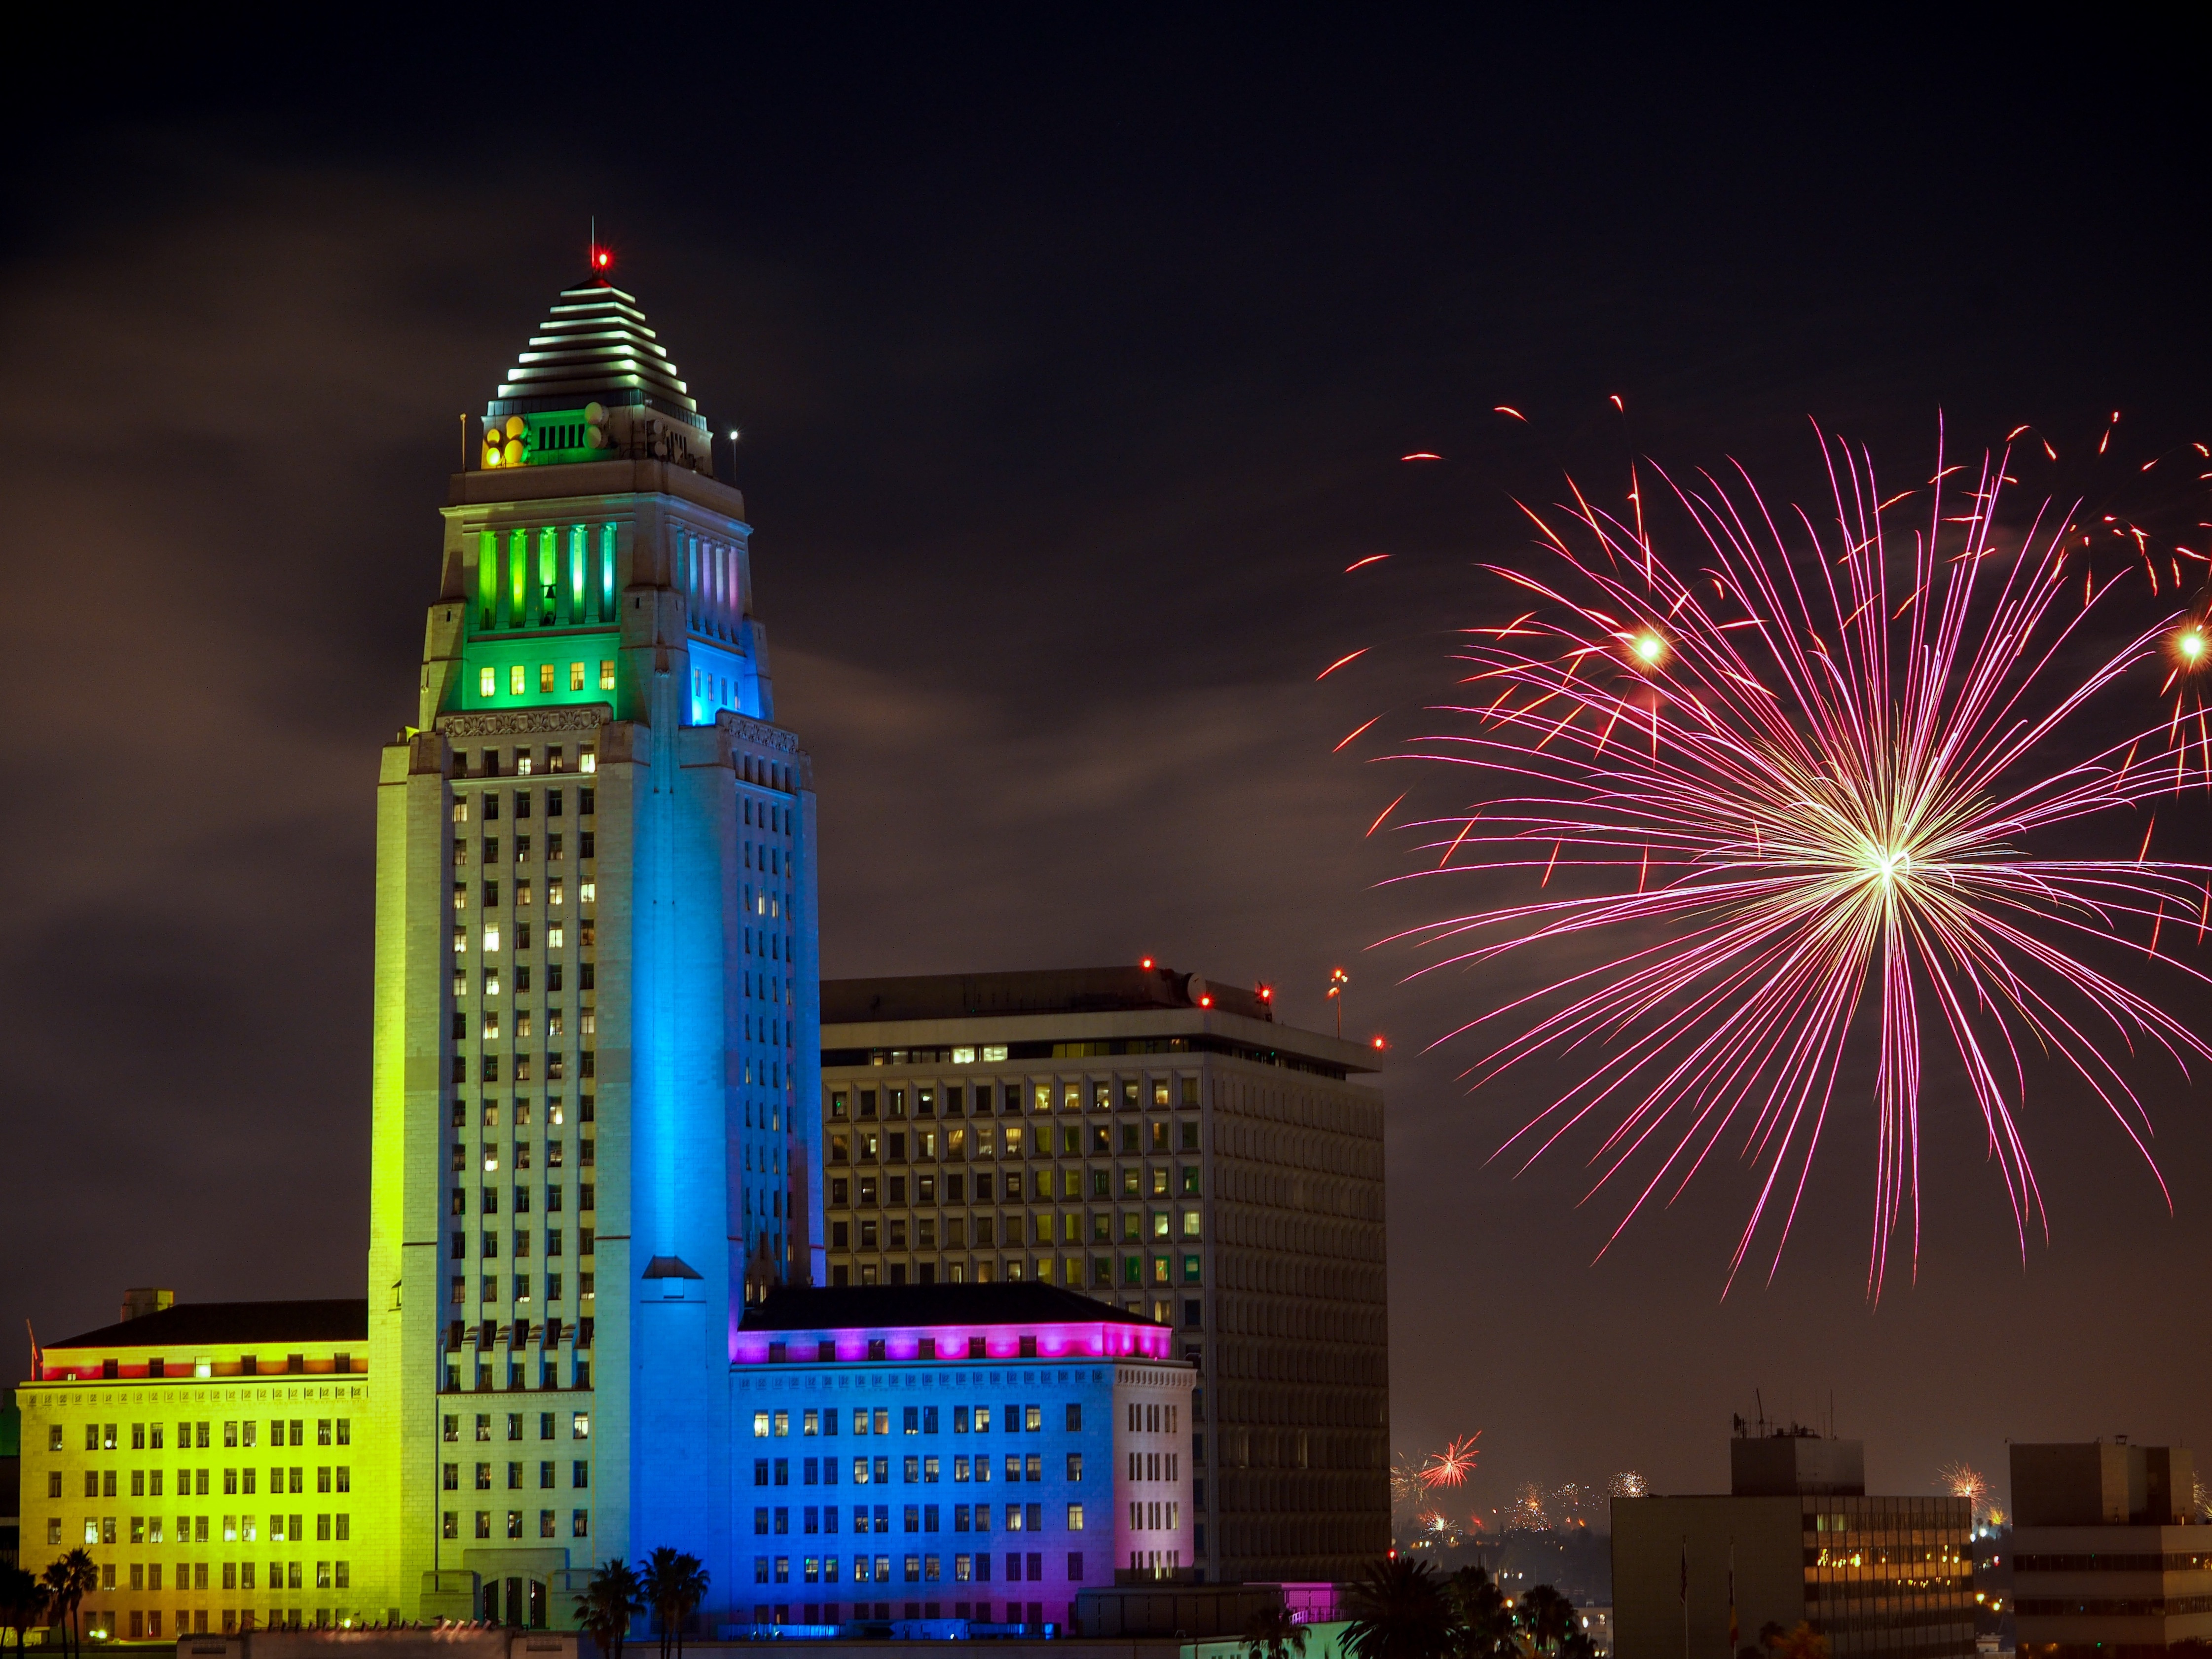
night, recreation, fireworks, event, outdoor recreation